Answer in natural language. Consider the 3D positions of the objects in the scene and not just the 2D positions in the image. Is the centerpoint of  sandal color derssing table at a higher height than sixdrawer dresser in gray? Choose between the following options: no or yes
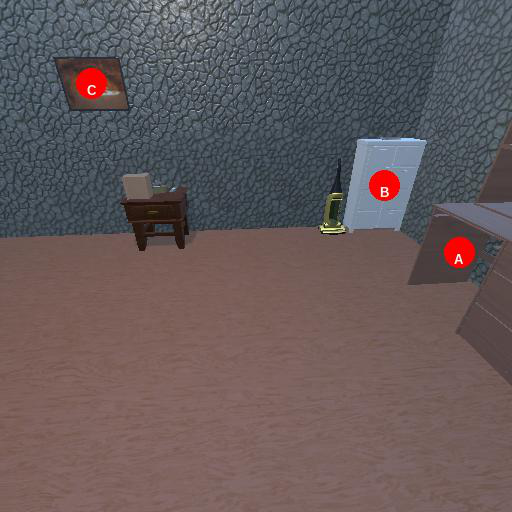
<answer>no</answer>